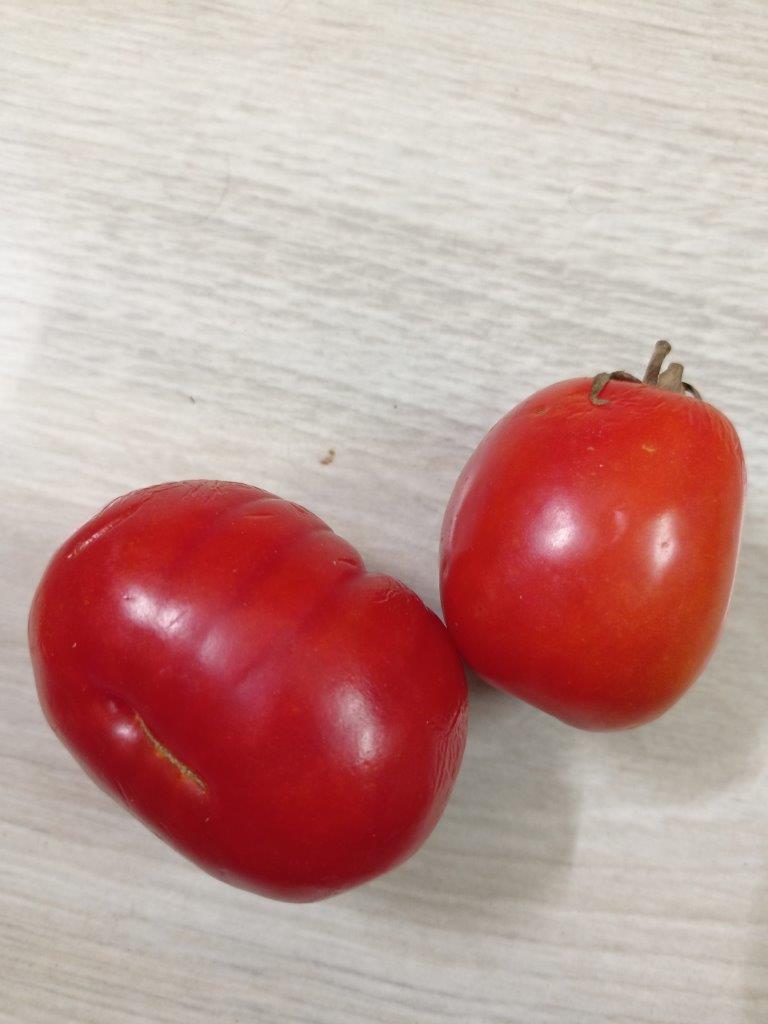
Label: Fresh